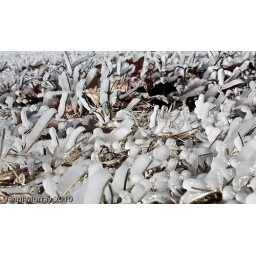
Frozen grass and leave on the ground around the Ice Tree